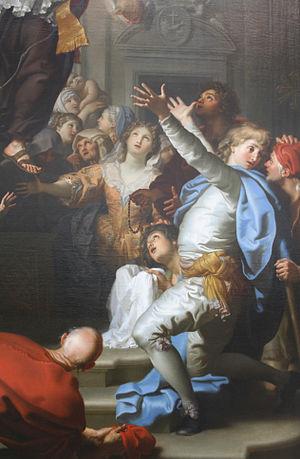
Cette liste de saints concerne les saints et les bienheureux, reconnus comme tels par l'Église catholique, ayant vécu au XVIIIᵉ siècle.
Thomas de Cori, né Francesco Antonio Placidi, était un religieux italien, de l'Ordre des frères mineurs, vénéré comme saint par l'Église catholique.
Antonio Cavallucci est un peintre italien du XVIIIᵉ siècle, représentant du baroque tardif.